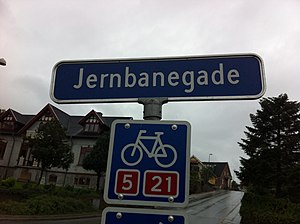
Jernbanegade (Hadsund)
Jernbanegades vej skilt
Jernbanegades vej skilt i Hadsund. I baggrunden ses Doktorbakken og det store grå hus til venstre er Jacob Møllers villa.
Jernbanegade er en gade i det centrale Hadsund. Gaden er 1 km lang og anlagt i 1900 i forbindelse med Hadsund Nord Station. Navnet betyder gaden ved jernbanen. på Jernbanegade ligger byen busterminal, samt to dagligvarebutikker Fakta A/S og Rema 1000.